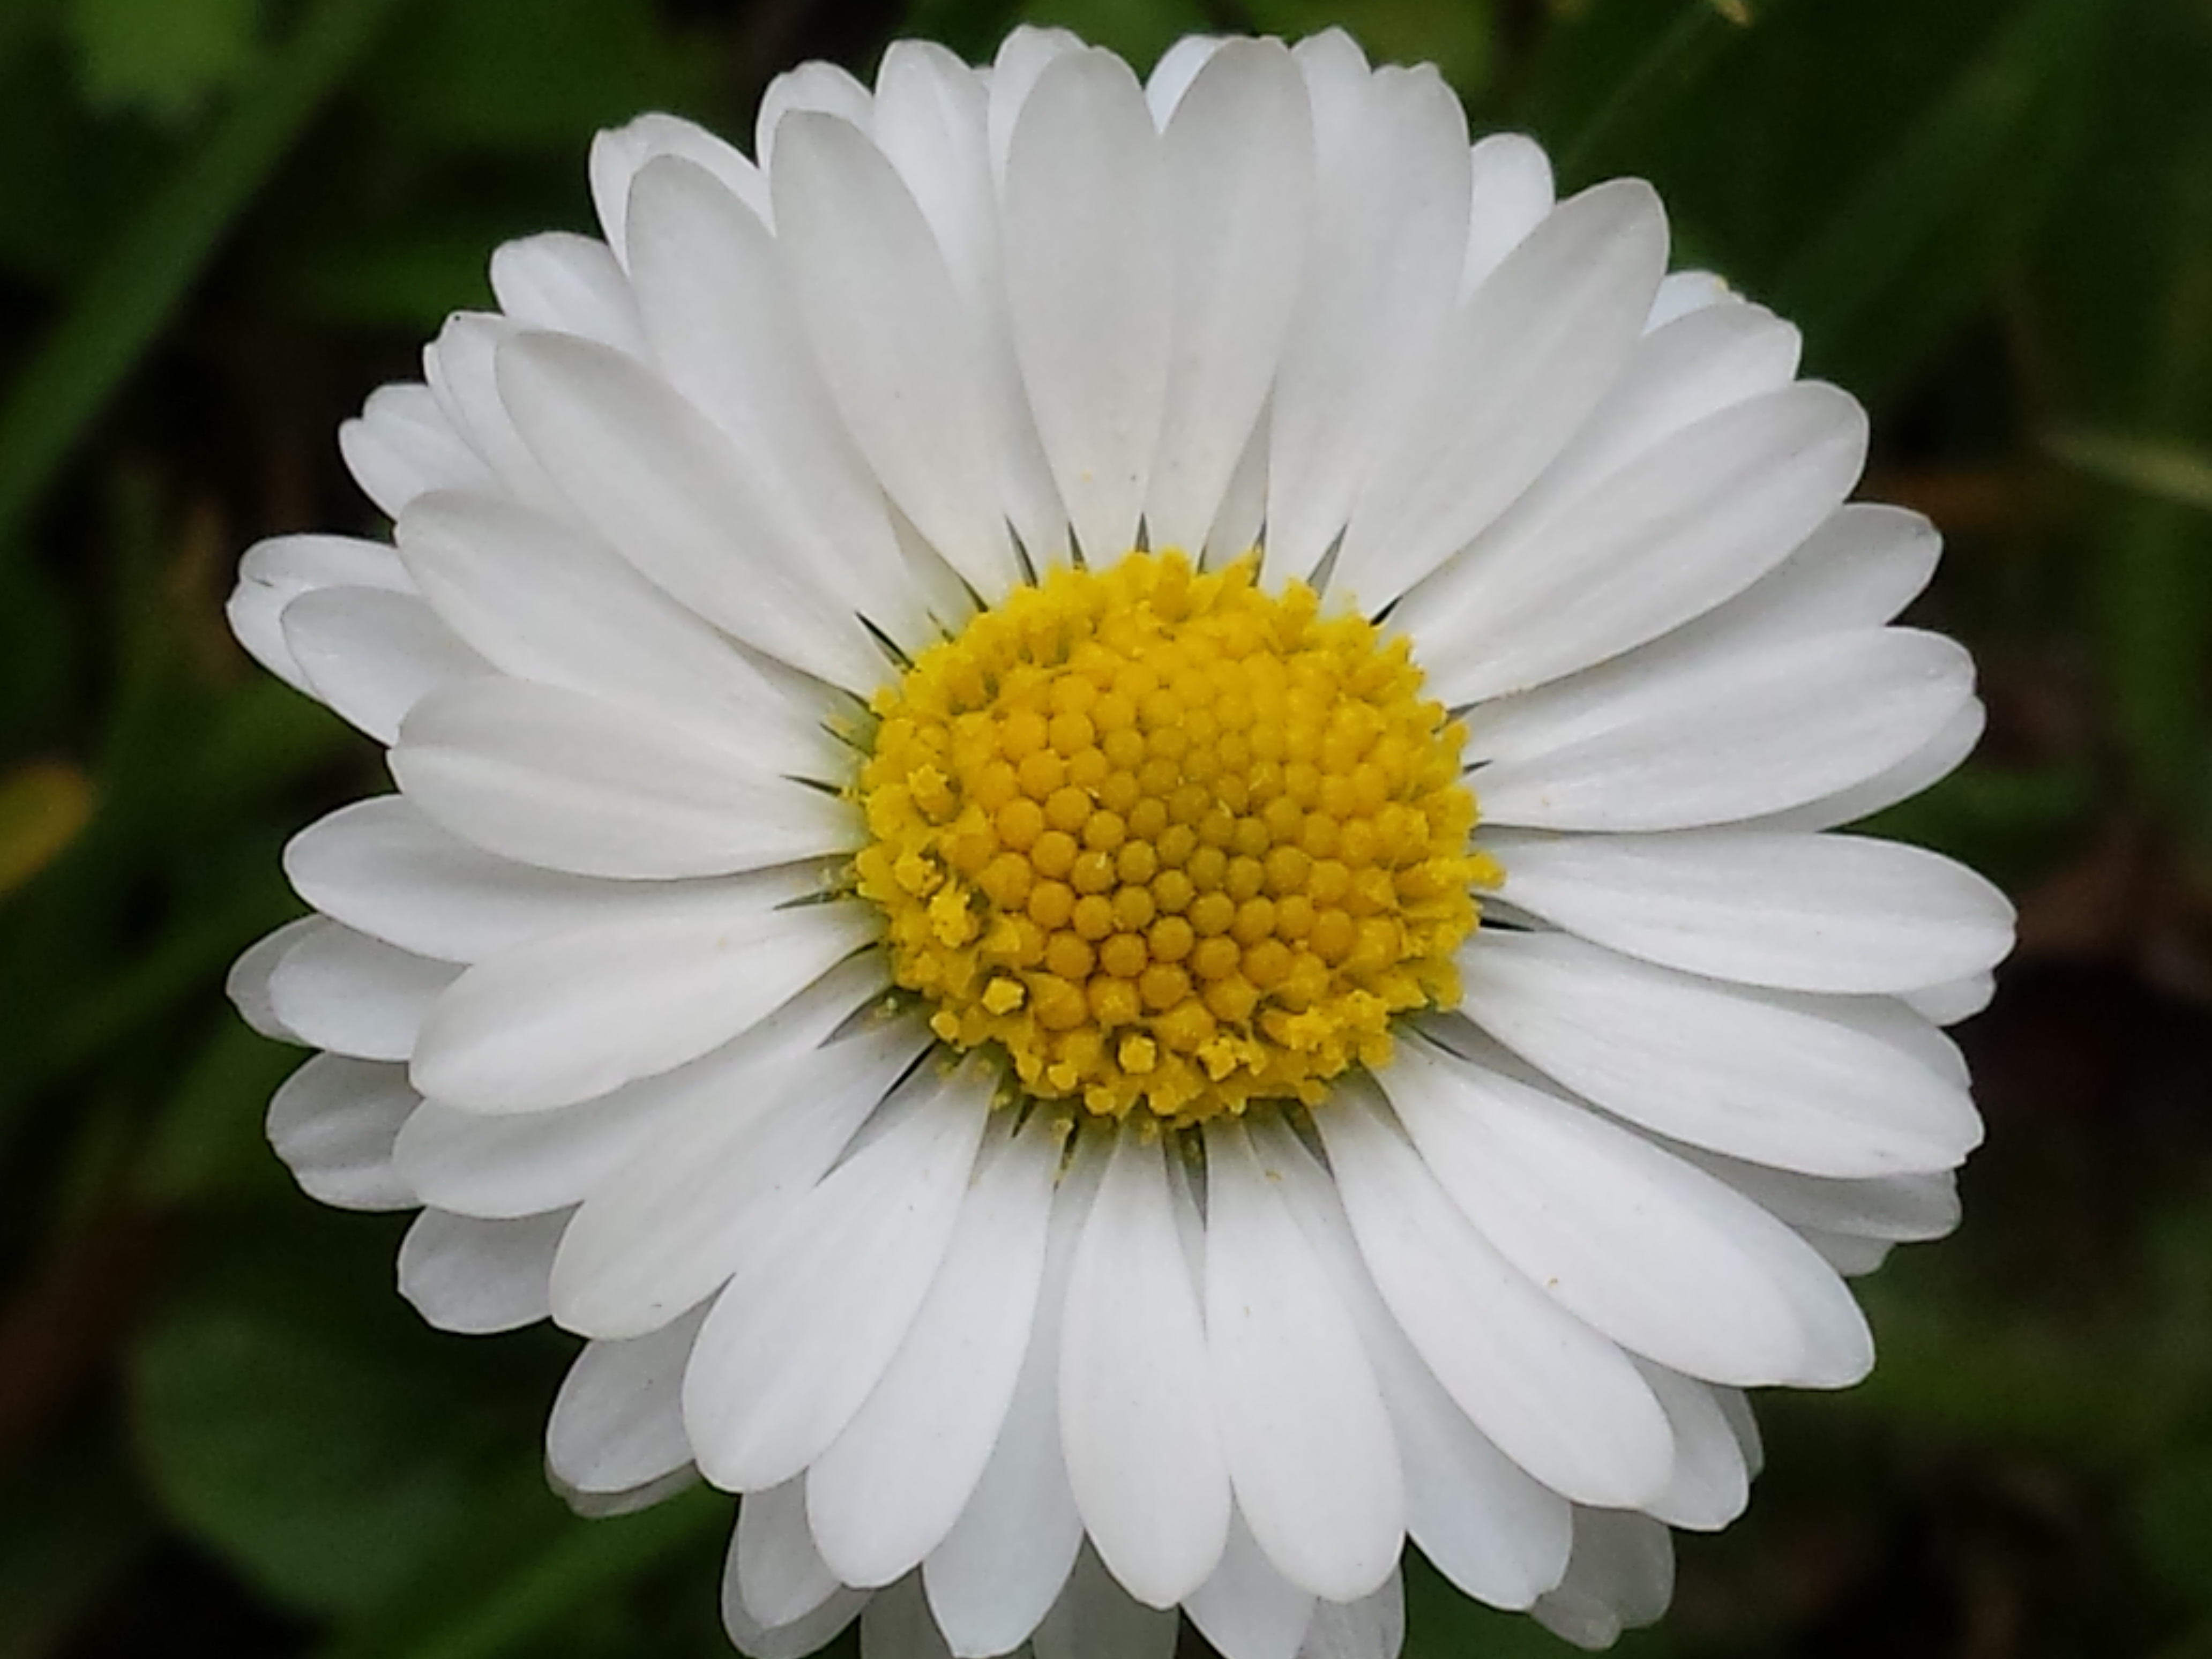
nature, blossom, plant, white, flower, petal, floral, daisy, spring, green, fresh, botany, yellow, garden, flora, season, close up, happy, macro photography, flowering plant, daisy family, oxeye daisy, annual plant, plant stem, land plant, chamaemelum nobile, marguerite daisy, chrysanths